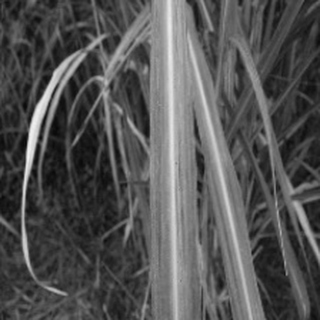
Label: sugarcane_bacterial_blight